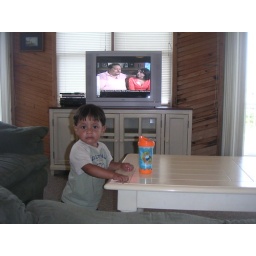
0017 Will Kline at our beach house in Outer Banks, Nags Head, NC 08-02-08